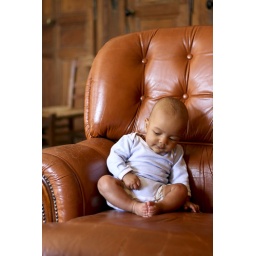
little boy in a big chair